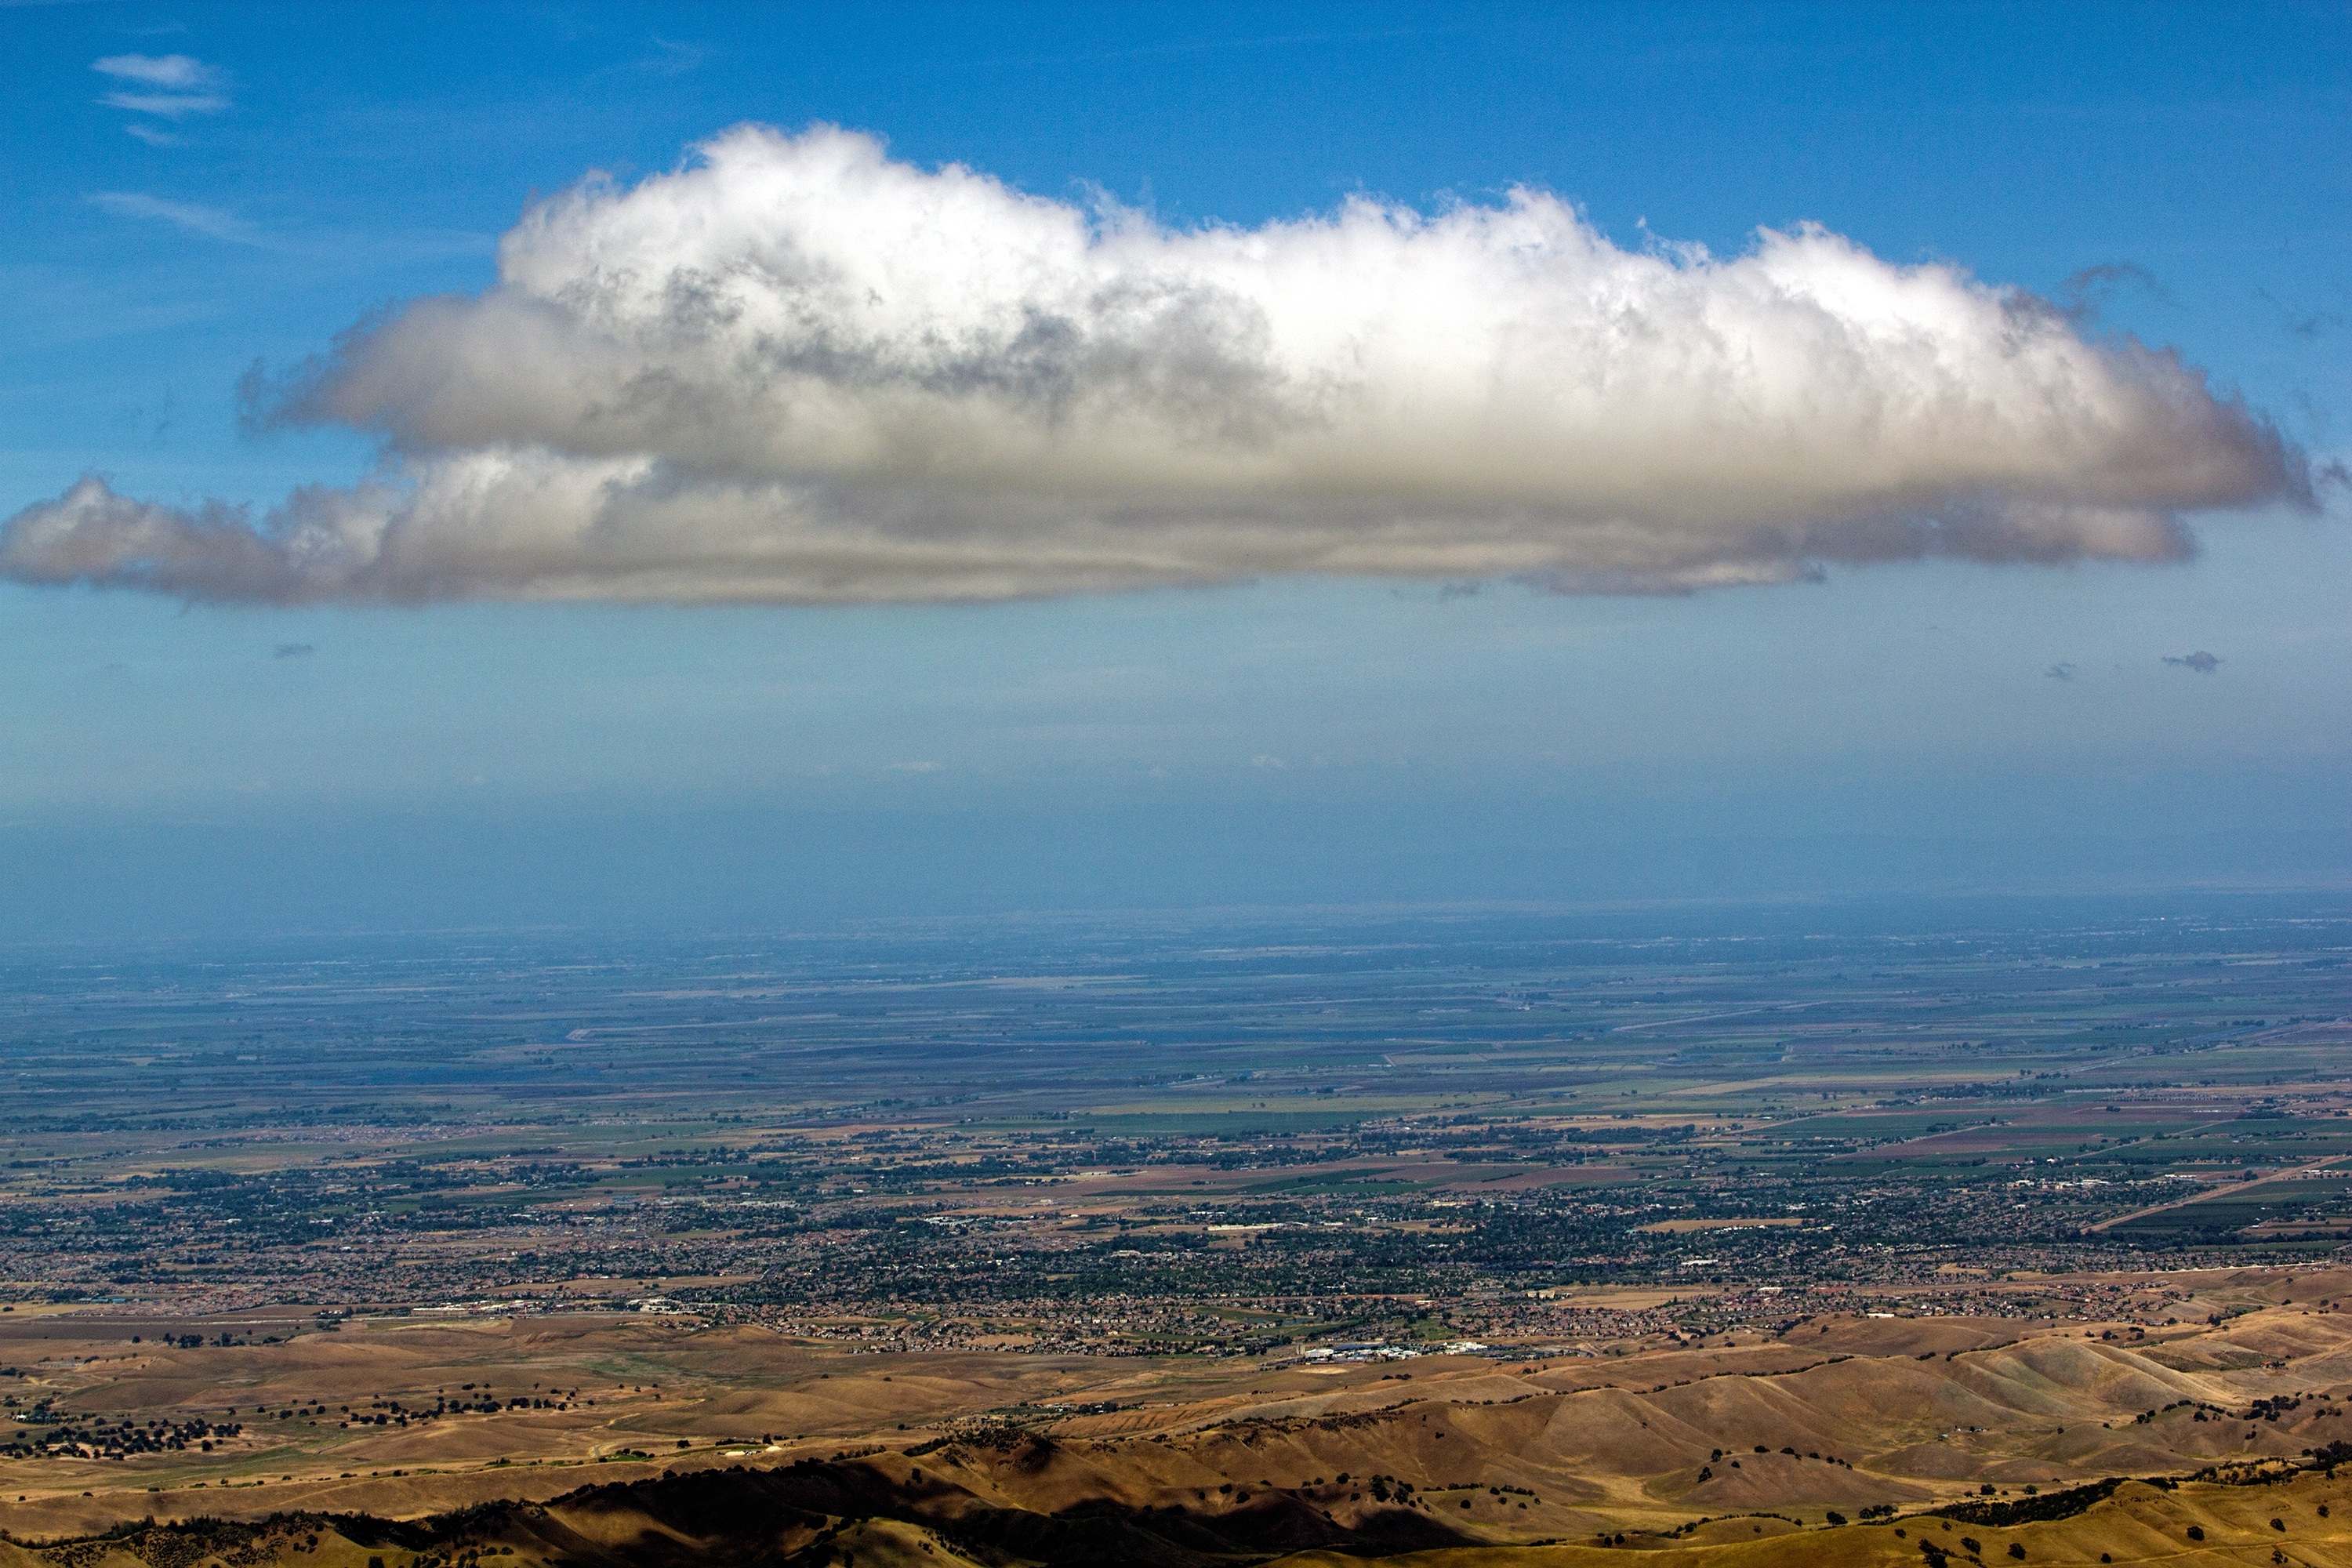
landscape, sea, coast, ocean, horizon, mountain, cloud, sky, morning, hill, wave, dawn, dusk, reflection, weather, plain, plateau, meteorological phenomenon, natural environment, atmospheric phenomenon, atmosphere of earth